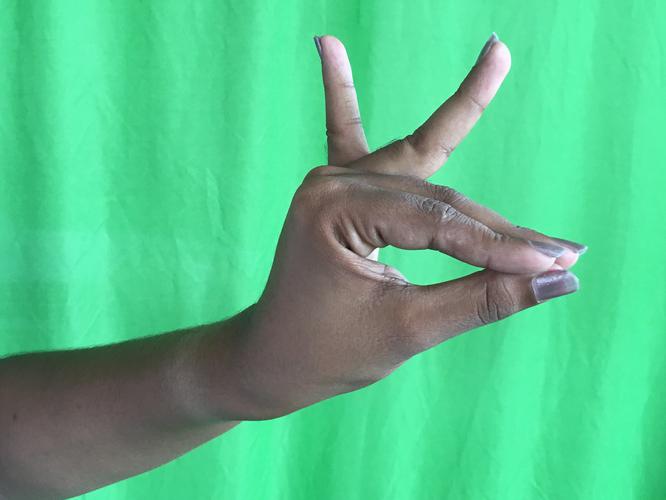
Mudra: Katakamukha_1
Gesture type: single_hand